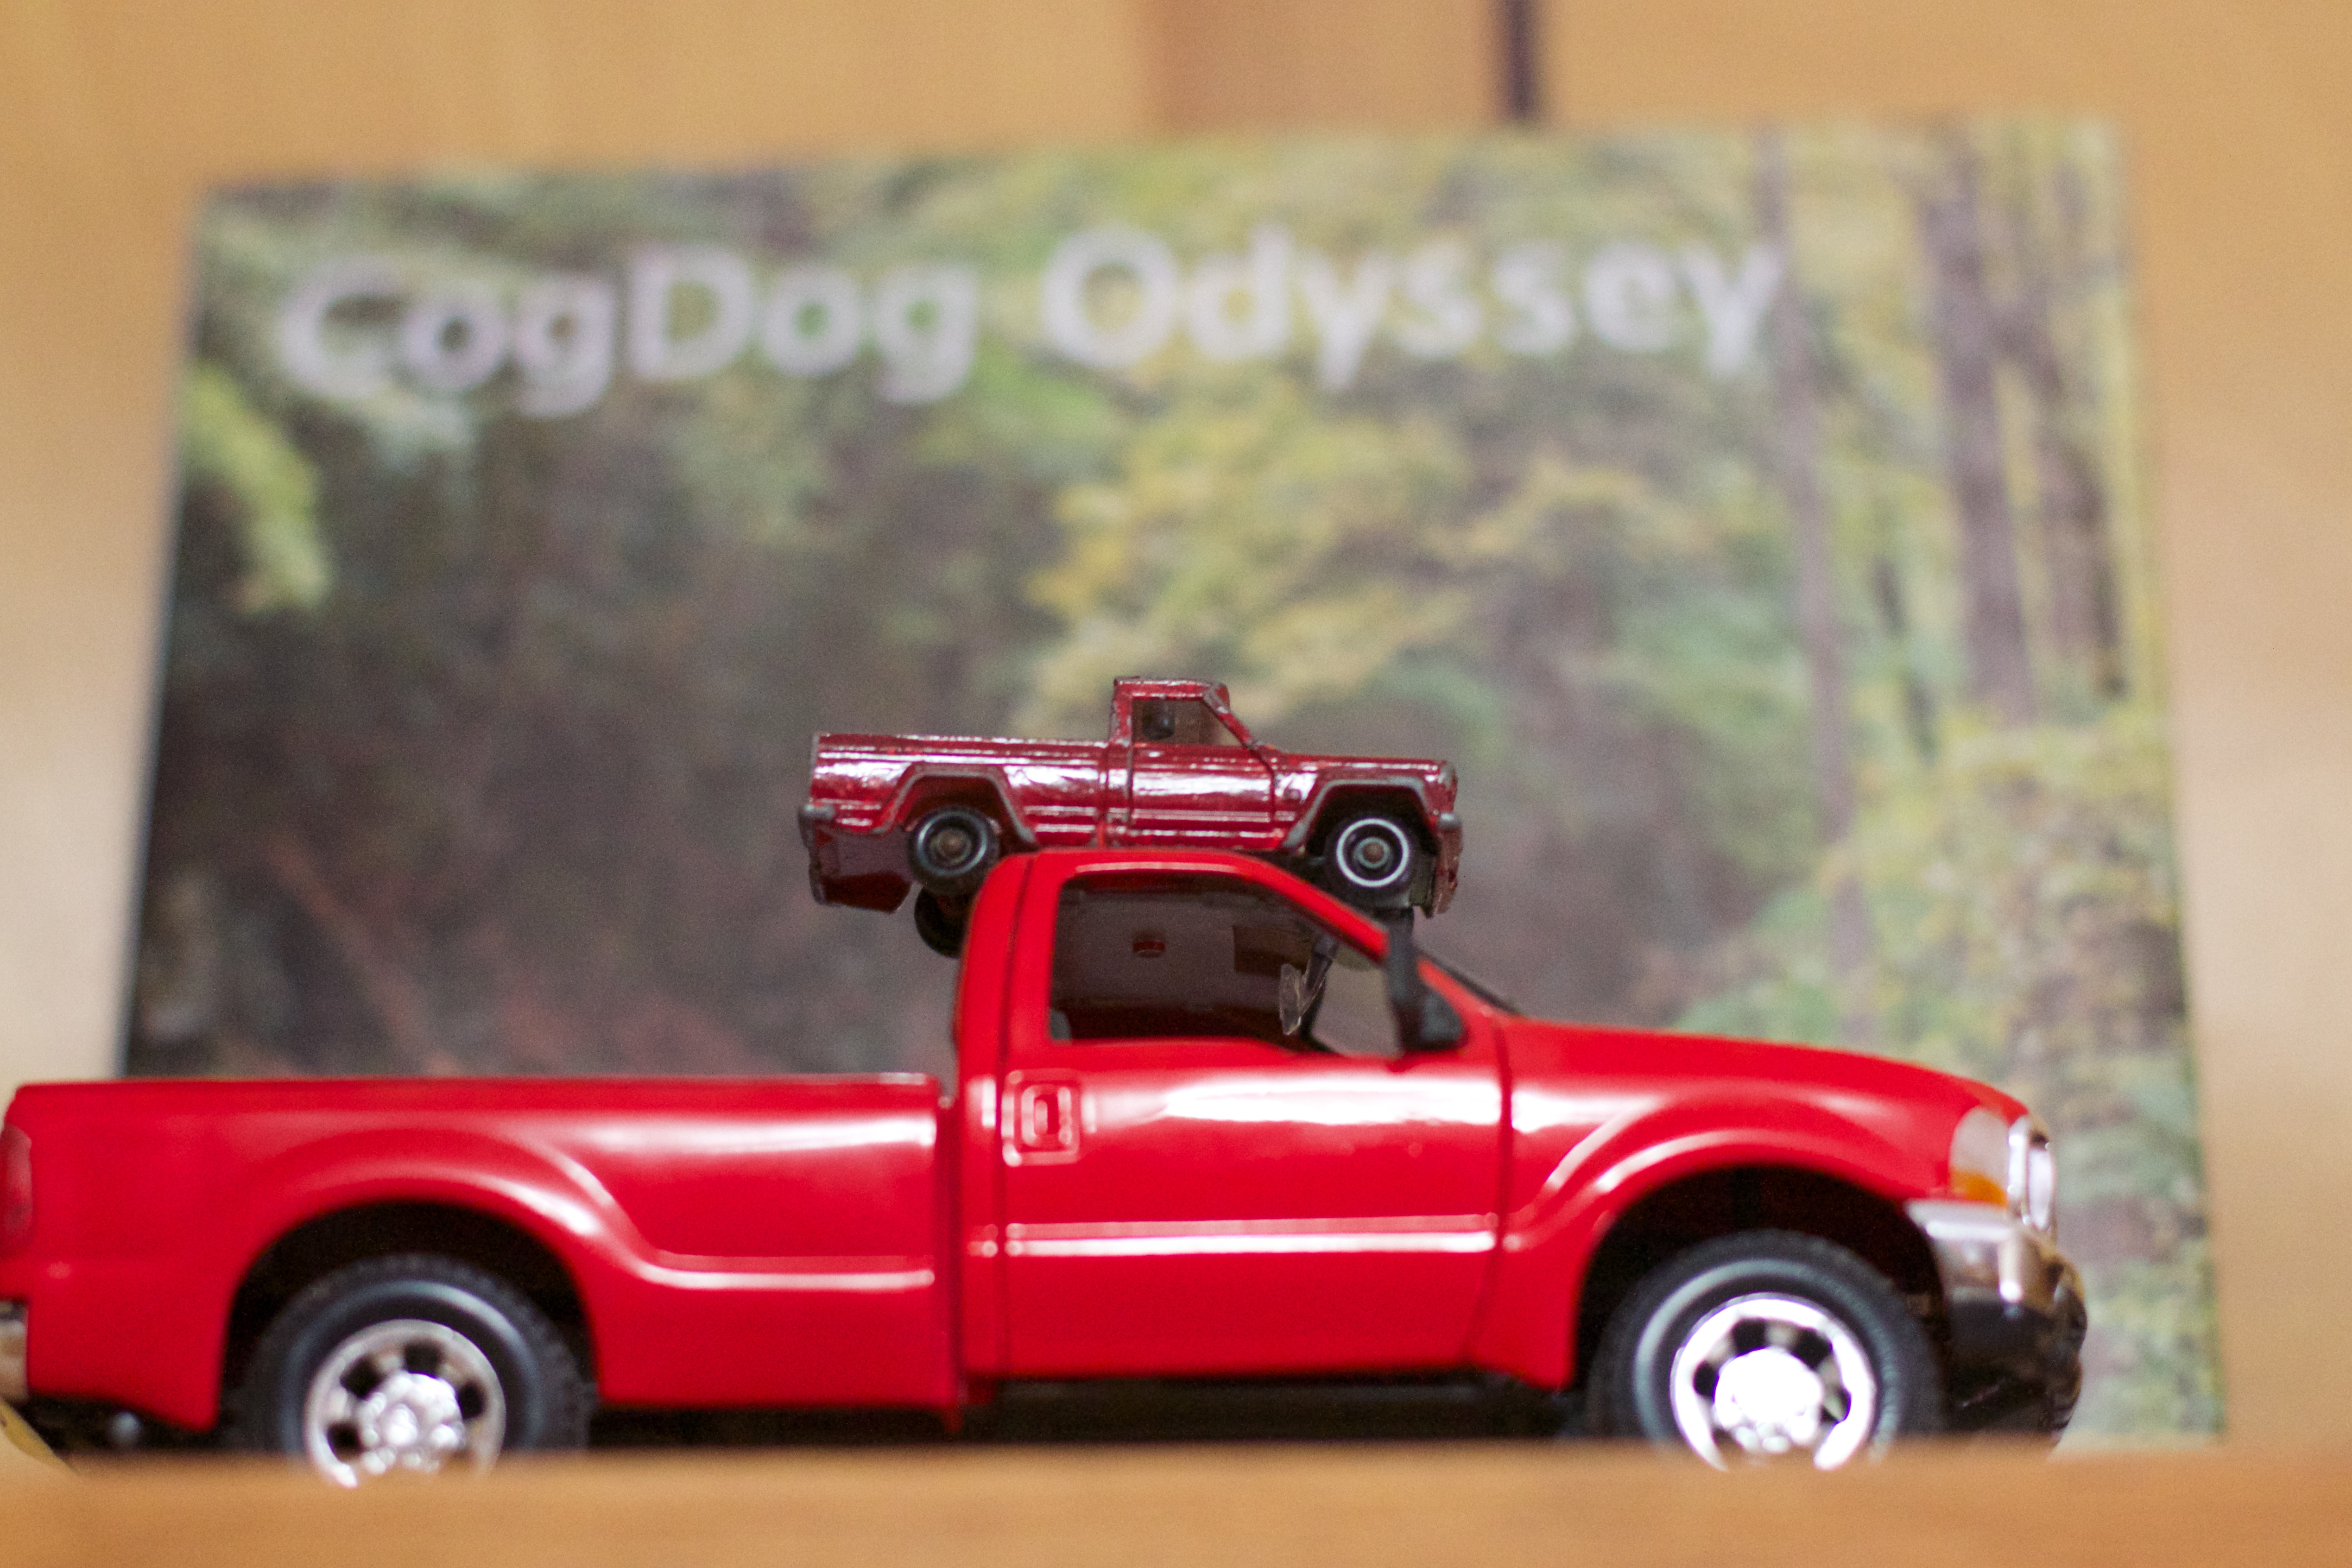
car, truck, vehicle, bumper, ford, pickup truck, automobile make, automotive exterior